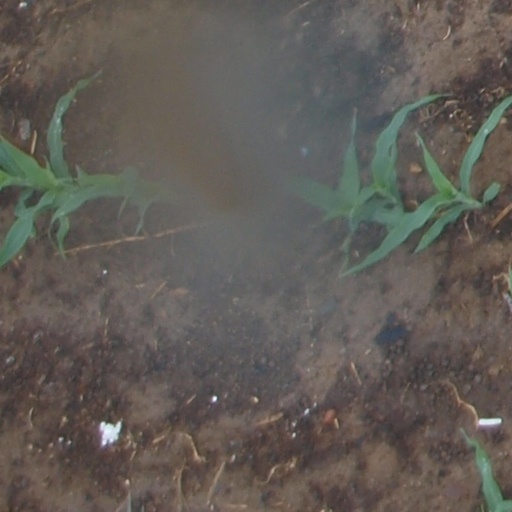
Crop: maize; corn